Jersey City Skeeters

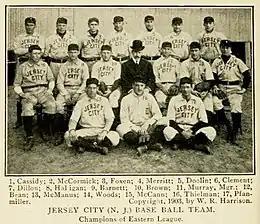
The 1903 Skeeters

The team participated in three other leagues before 1902, with little success. In that year, however, the city of Jersey City built the club a new stadium, and the team committed to the Eastern League. They finished in third place in their first year in the league, but in 1903, they fielded a championship team. That year, the team won their first 18 games, and had a stretch of 25 consecutive victories. They won the league with a record of 92–33. The 1903 Skeeters were recognized as one of the 100 greatest minor league teams of all time.